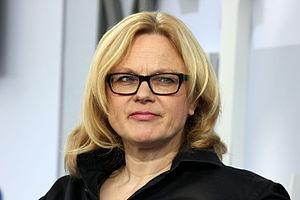
Karen Duve, née en novembre 1961 à Hambourg, est une romancière allemande.